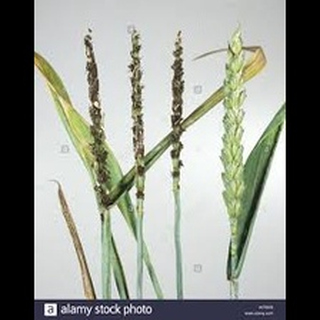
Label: wheat_smut